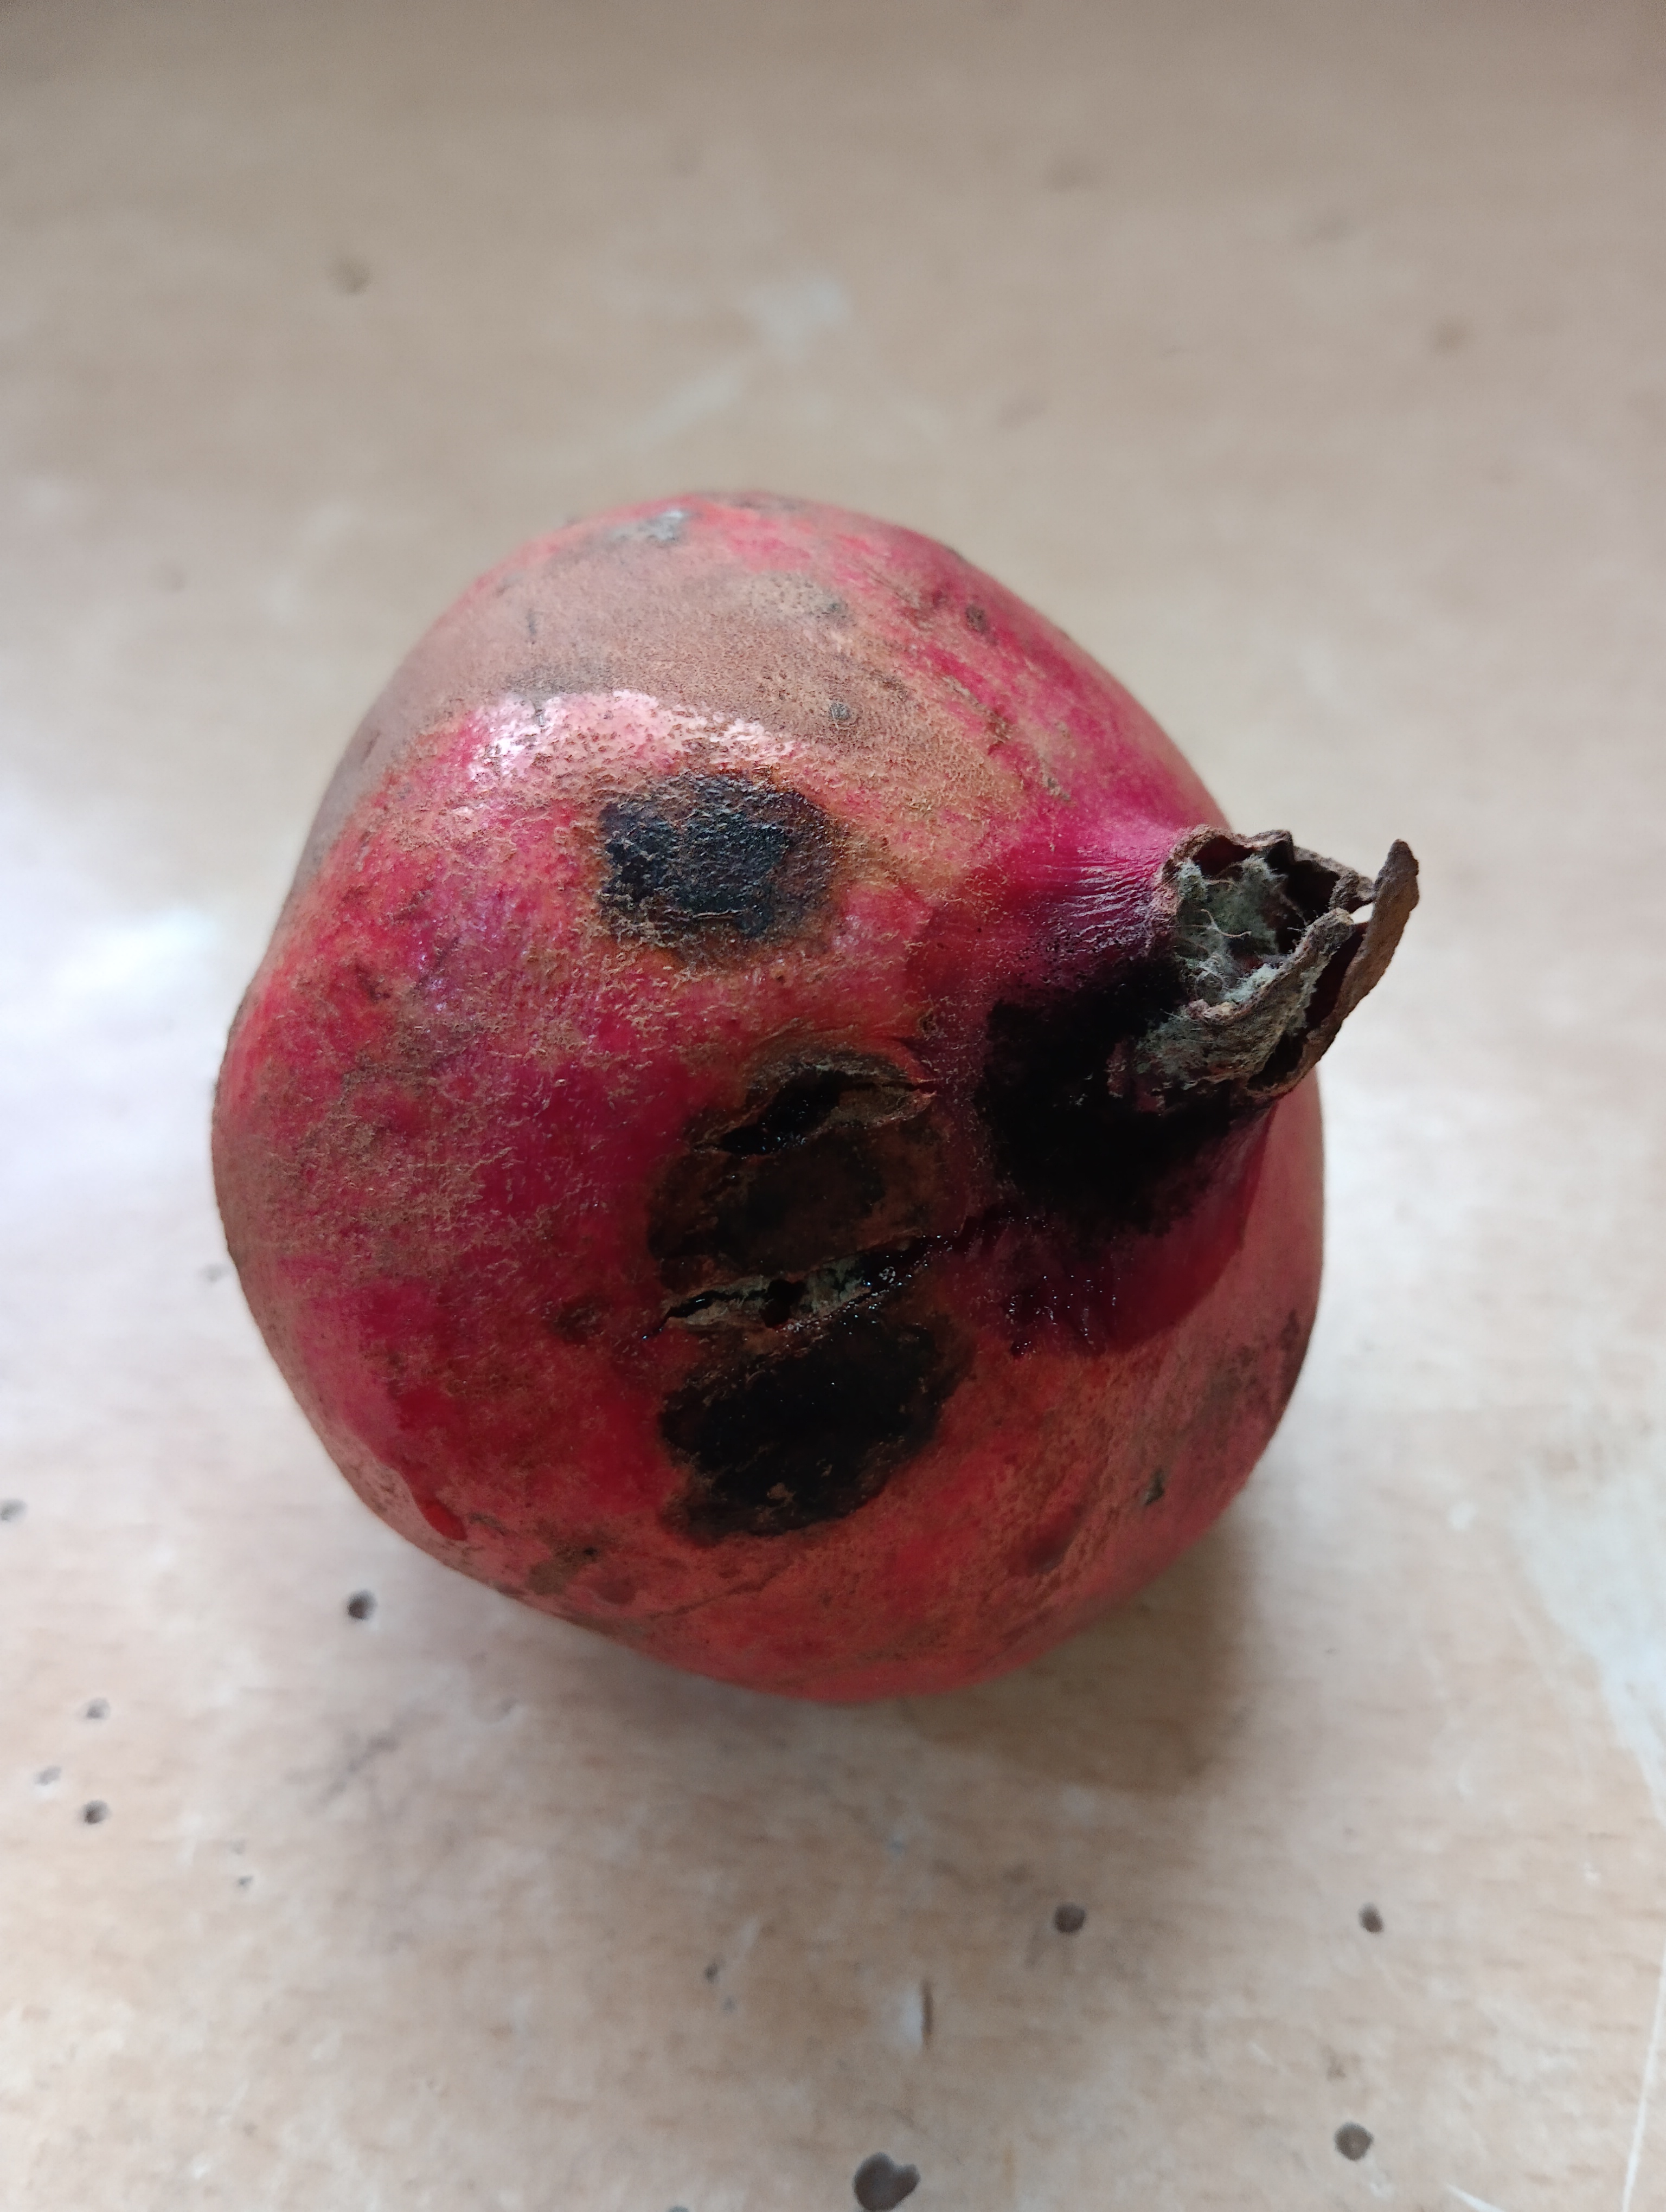
Label: Major Defect